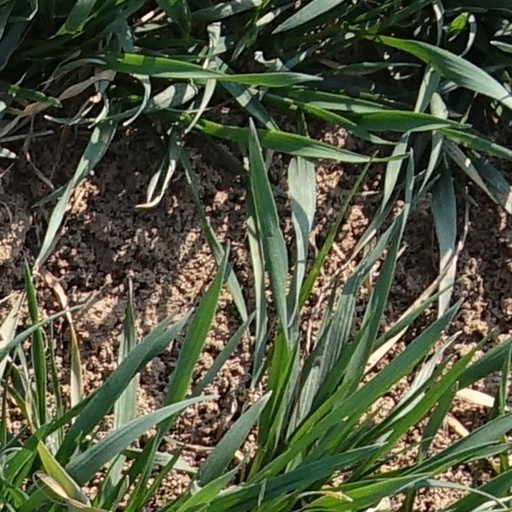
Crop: wheat